2004 Canadian Professional Soccer League season

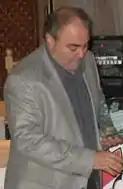
North York Astros owner Bruno Ierullo received the President of the Year award

The annual CPSL awards ceremony was held on October 9, 2004 at the La Contessa Banquet Hall in North York, Toronto. London City and Windsor Border Stars were both tied with the most wins with 2 awards. London City's Paul Munster had a tremendous season where he captured both the Golden Boot and Rookie of the Year, which later spring boarded his career back to Europe to sign with Slavia Prague in the Czech First League. After leading expansion franchise Windsor Border Stars to an Open Canada Cup, former English football player Pat Hilton was given the Coach of the Year. While Windsor's Justin Marshall was voted the Defender of the Year.